Rumon of Tavistock

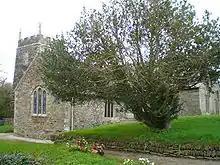
St. Rumon Church, Ruan Lanihorne

In 974, Ordulf, Earl of Devon, established the Abbey of Saint Mary and Saint Rumon at Tavistock. On 981, the relics of Rumon, minus his head, were translated from the Celtic monastery at Ruan Lanihorne to Tavistock.